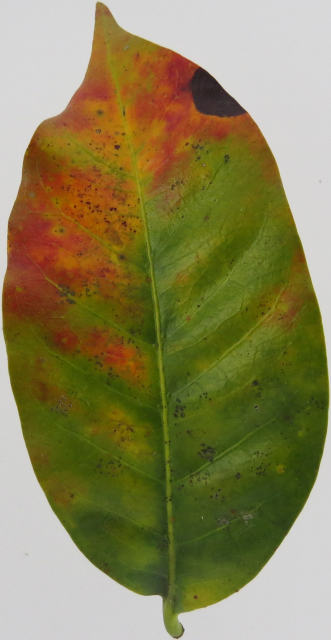
Label: phosphorus-P